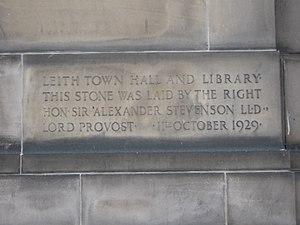
Leith Library est l'une des 28 bibliothèques d'Édimbourg librement accessibles. C'est un bâtiment classé de catégorie B. situé à Leith, dans la partie nord de la ville, au pied de Ferry Road, non loin de Great Junction Street et North Great Junction Street.